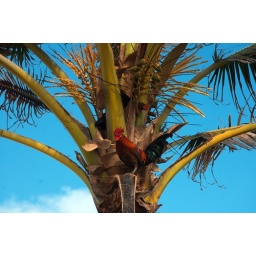
A rooster and hen about 20 feet up in a palm tree